Trevellas

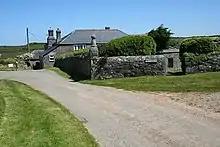
Trevellas Manor Farm

Trevellas is first recorded in 1302, and was for several generations the seat of the Trevelles Family. The Trevellas country house was built during the Middle Ages. Sometime between 1540 and 1901 a new house was erected where the country house once stood.